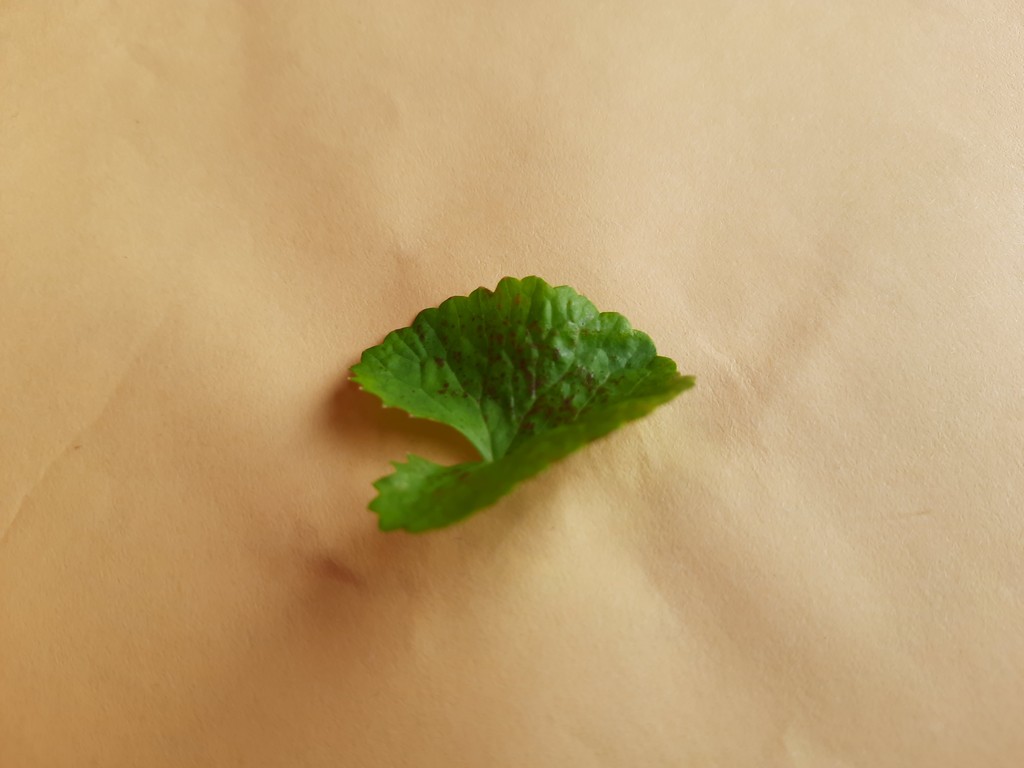
Label: Unhealthy